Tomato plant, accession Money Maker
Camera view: tilt-top (135 deg); turntable rotation: 270 degrees
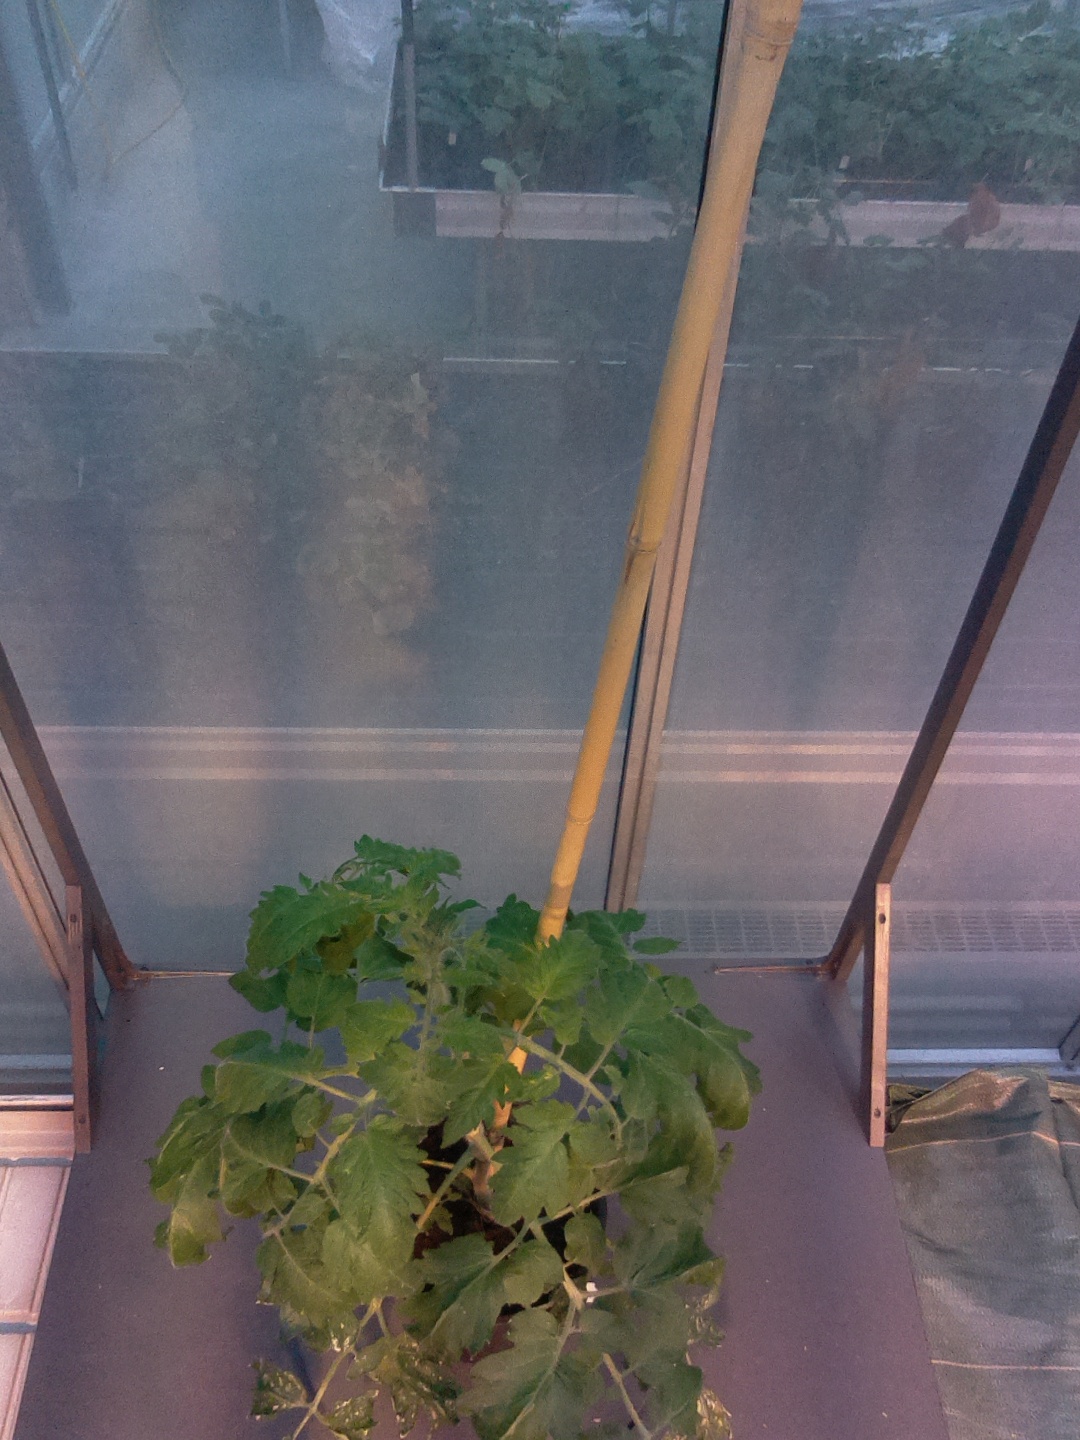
BBCH growth stage 53: 3 inflorescences visible